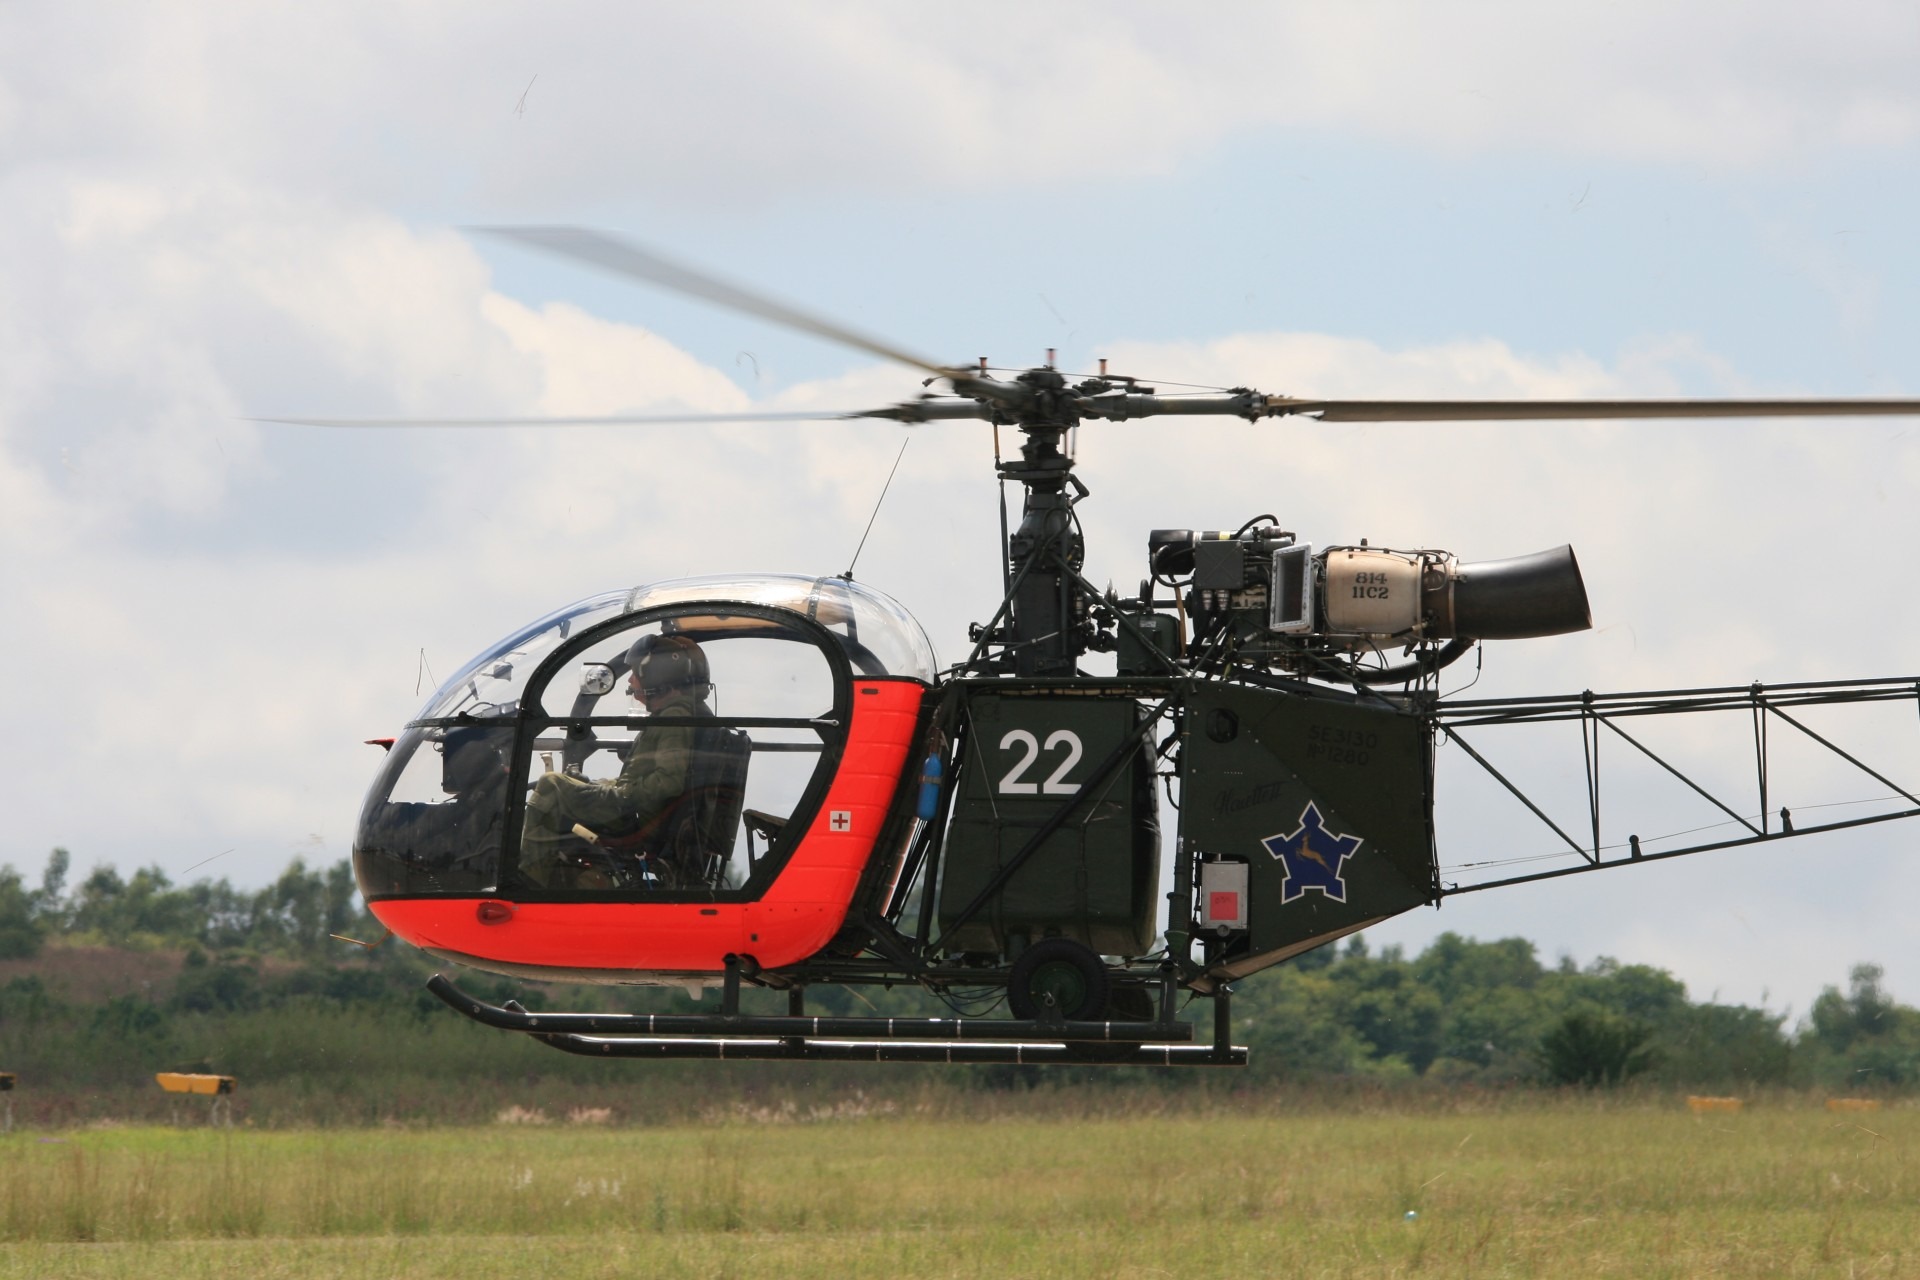
flying, aircraft, vehicle, aviation, helicopter, heritage, rotorcraft, atmosphere of earth, helicopter rotor, military helicopter, bell uh 1 iroquois, south african air force museum, alouette ll, dayglo dark olive